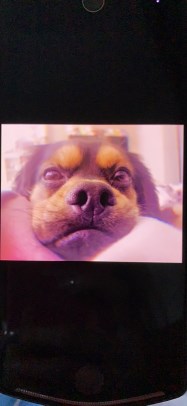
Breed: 3336-n000121-chinese_rural_dog